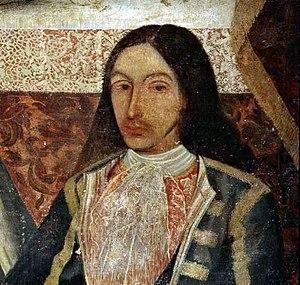
Amaro Pargo: entre la leyenda y la historia est un film documentaire de l'année 2017, qui traite de la vie et des énigmes entourant la figure du corsaire espagnol Amaro Rodríguez Felipe, plus connu sous le nom d'Amaro Pargo. Le film a été réalisé par Juan Alfredo Amil, avec la documentation réunie et les interviews du journaliste Benjamín Reyes.
Tenerife ou Ténériffe, en espagnol Tenerife, est une île d'Espagne faisant partie de l'archipel des îles Canaries, situées dans l'océan Atlantique. Il s'agit de la plus grande île de cet archipel mais aussi de la plus haute, le Teide constituant le point culminant de l'Espagne avec 3 718 mètres d'altitude. Tenerife est également l'île la plus étendue et la plus peuplée de la Macaronésie.
La Flotte des Indes était une flotte organisée en convoi par l'empire espagnol, entre 1566 et 1790. Cette flotte servait au transport de l'empire espagnol des Indes vers l'Espagne de biens d'une grande variété. Ceux-ci étaient aussi bien des produits agricoles que du bois de construction, des minerais, des produits manufacturés ou des objets de luxe. Mais surtout, la flotte des Indes était réputée pour transporter des richesses fabuleuses : métaux précieux, pierres précieuses, perles, épices, sucre, tabac, soie et autres biens exotiques. À son retour, la flotte des Indes transportait des produits manufacturés espagnols et des émigrants vers l'Amérique.
Amaro Rodríguez Felipe, plus connu sous le nom d'Amaro Pargo, est un corsaire espagnol né sur l'île de Tenerife. Tout en faisant fortune en investissant en terrains principalement viticoles sur l'île de Tenerife les bénéfices de sa participation à la flotte des Indes, il prend également part à des actions corsaires et destine à la vente certains des navires saisis. Il a une forte dévotion envers la religieuse Maria de León Bello y Delgado, dont il finance le tombeau, et fait des donations pour améliorer le sort des pauvres de Tenerife, notamment des détenus de la prison de San Cristóbal de La Laguna.